Hanna Rydh

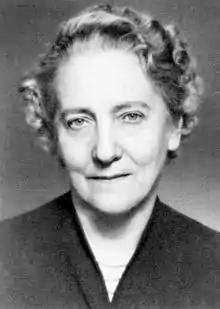
Hanna Rydh

Hanna Albertina Rydh (12 February 1891 – 29 June 1964) was a Swedish archaeologist and politician for the Liberal People's Party. She served as a Member of Parliament in the Riksdag from 1943 to 1944 and was the 3rd President of the International Alliance of Women from 1946 to 1952.